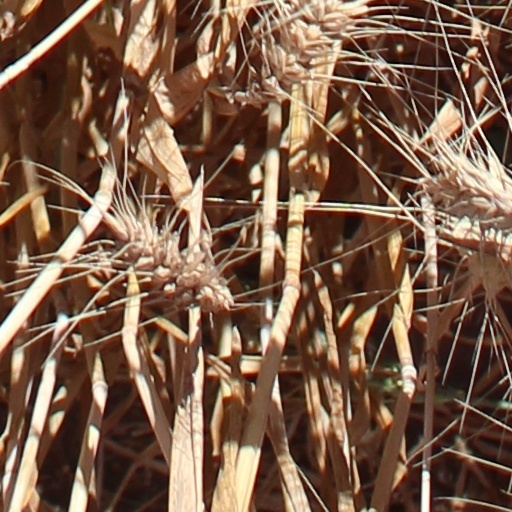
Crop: wheat